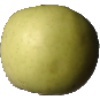
Label: Apple Golden 3